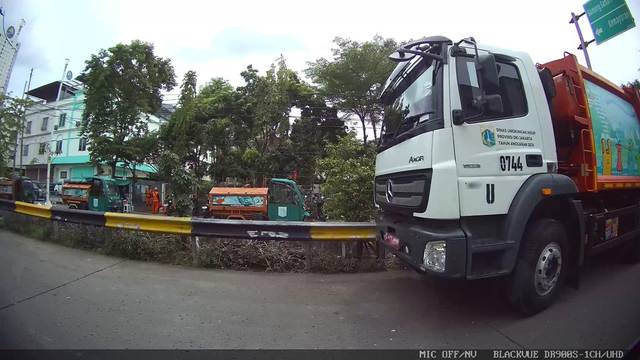
Region: Indonesia
Coordinates: -6.132, 106.839